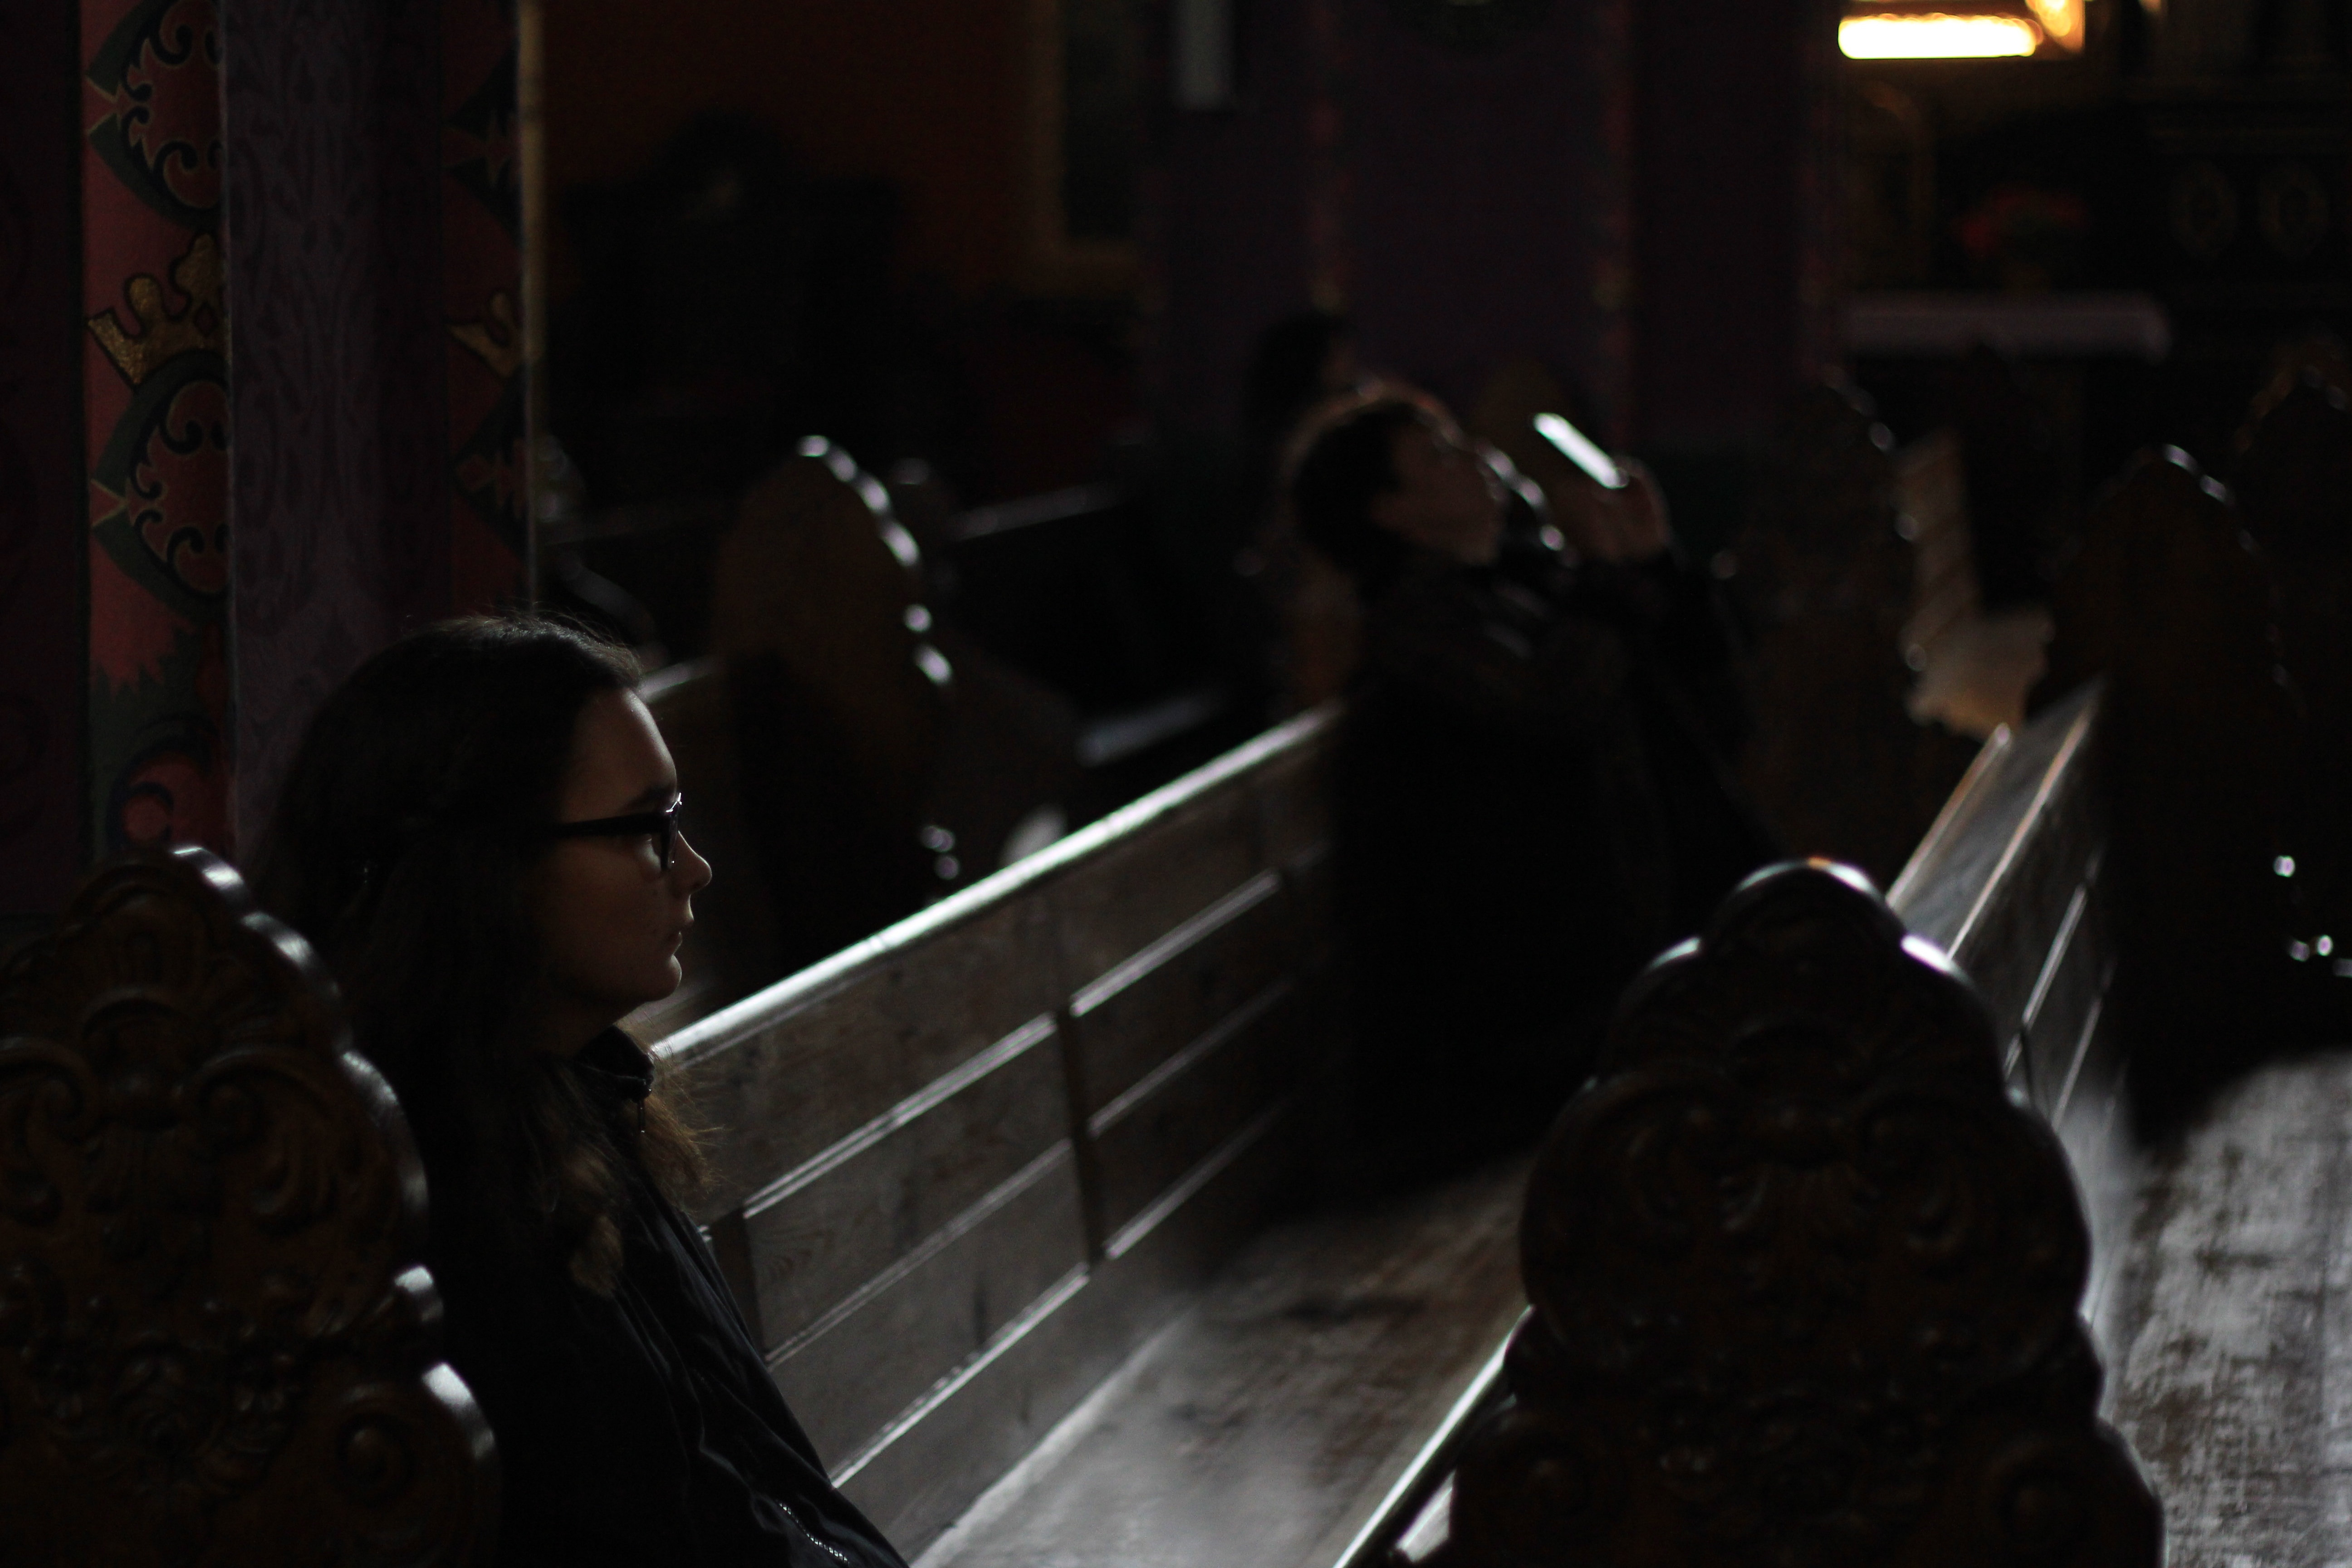
screenshot